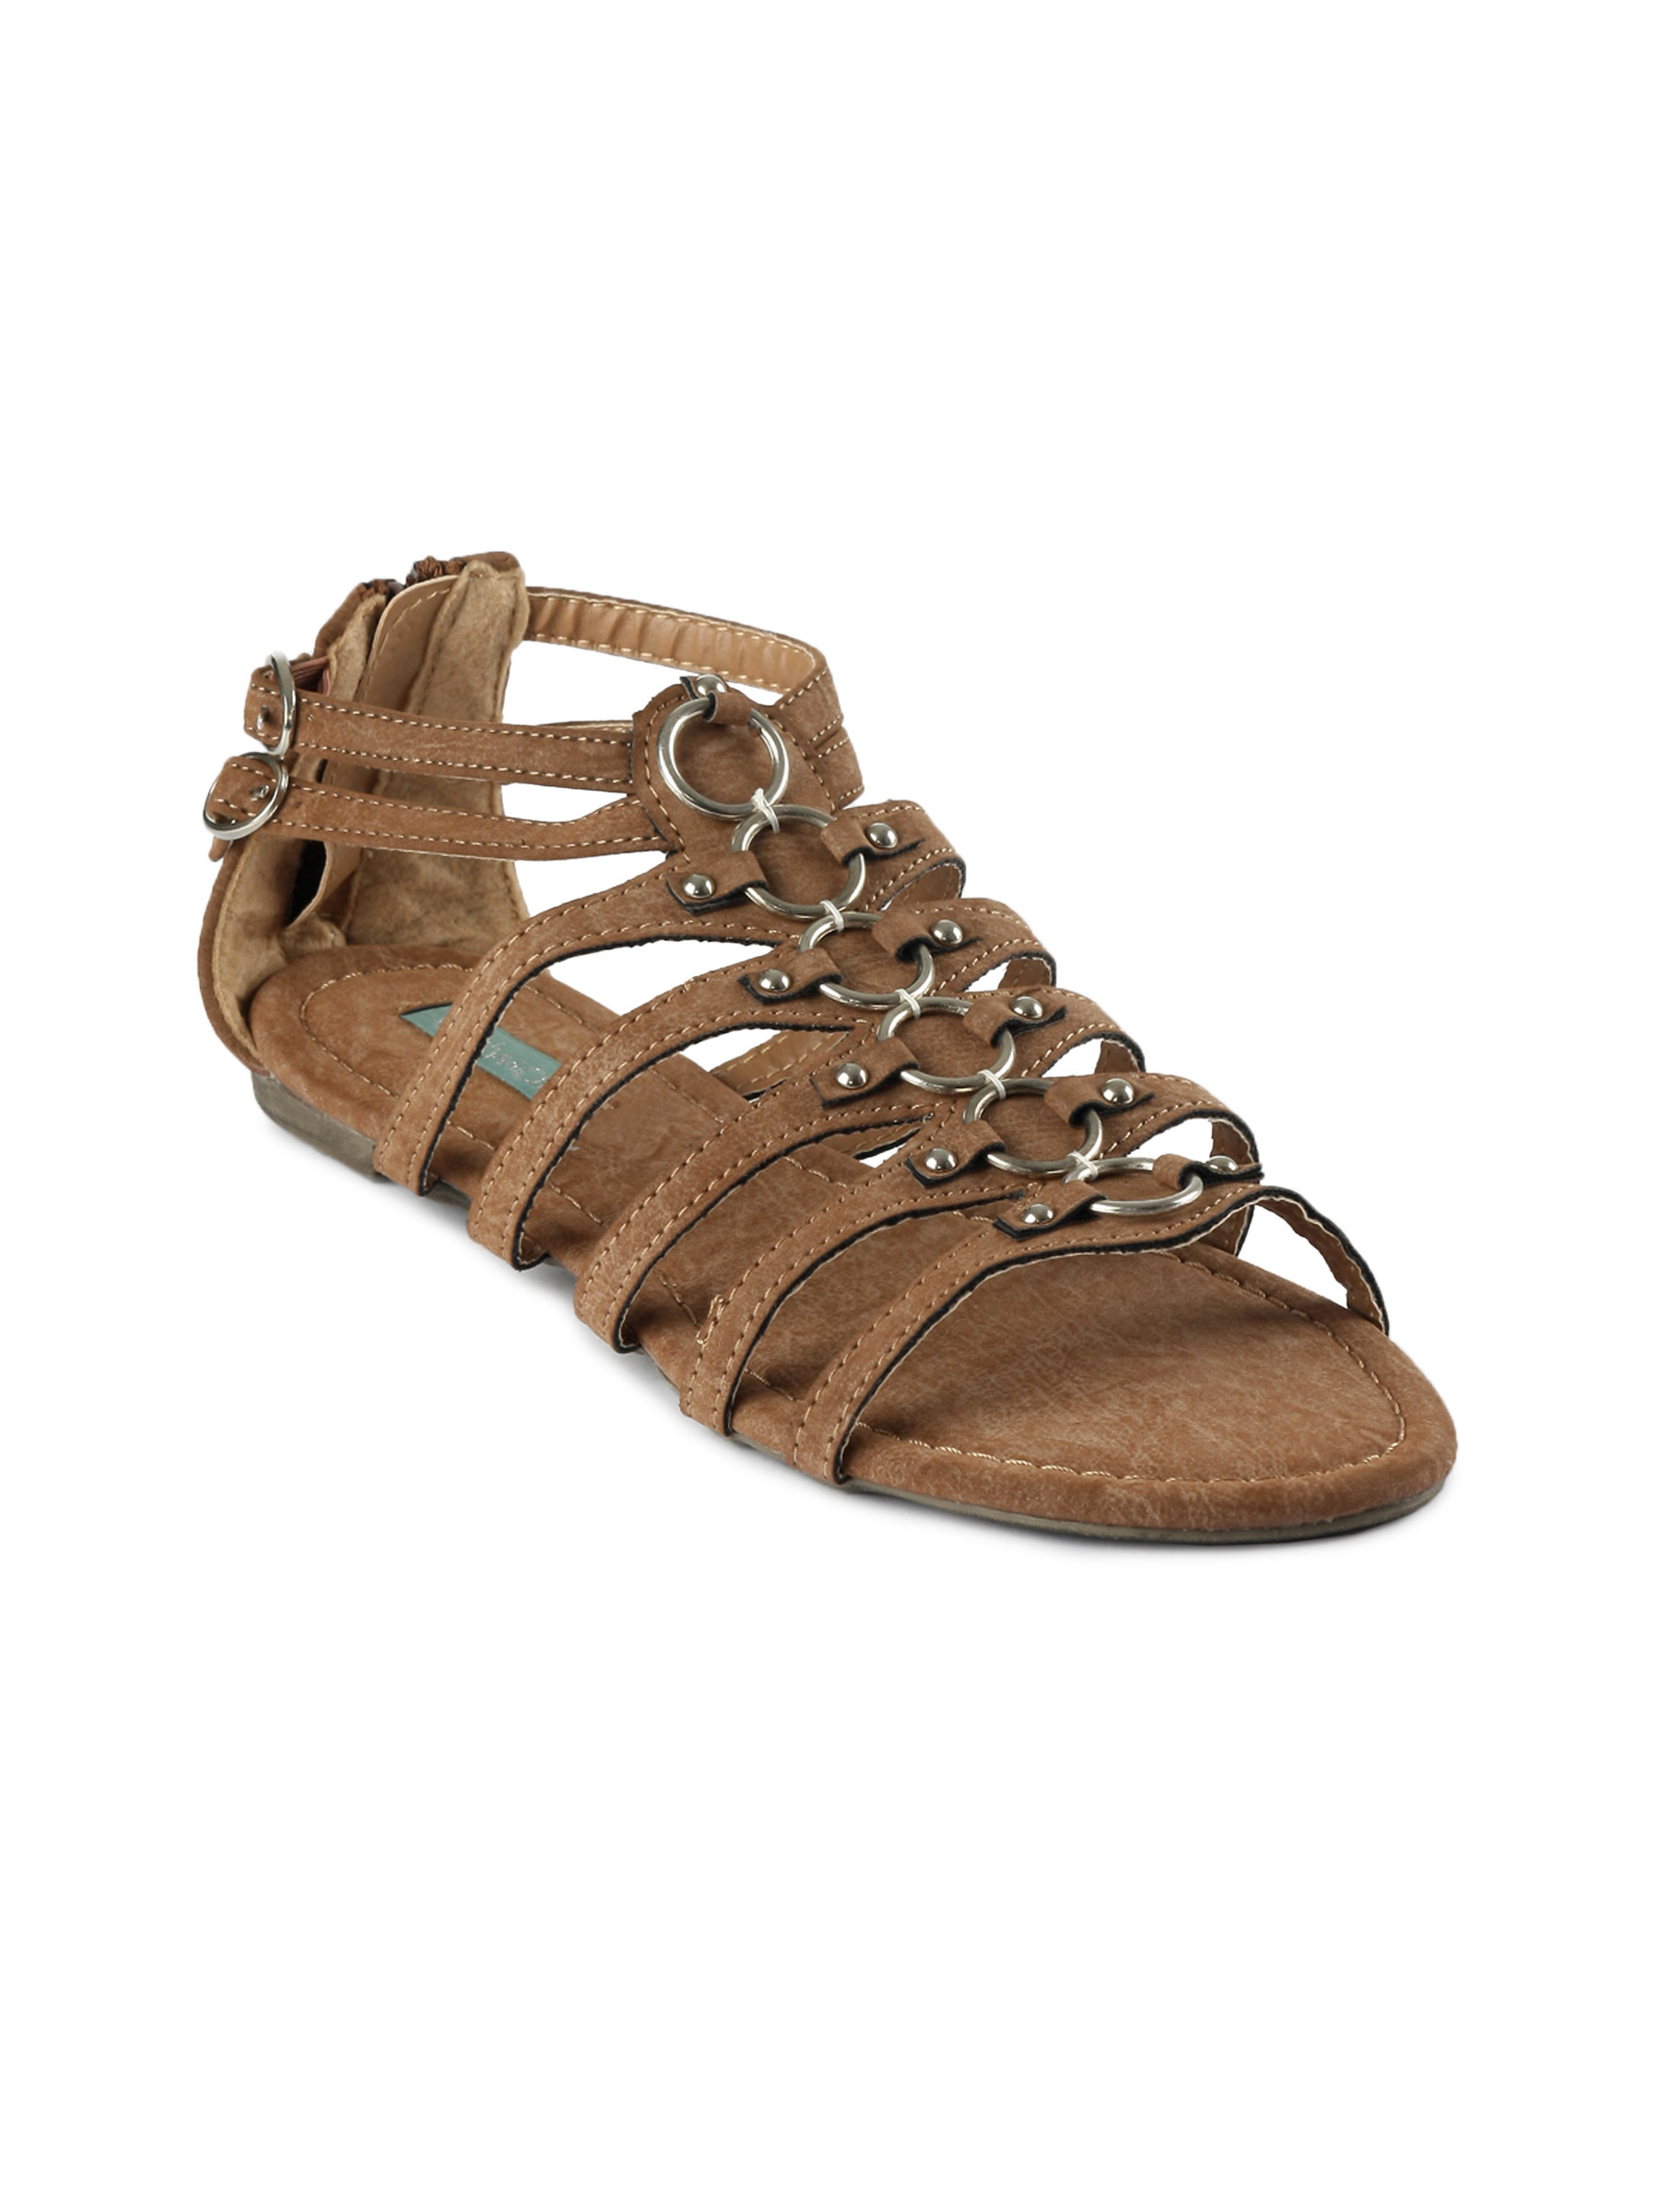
Catwalk Women Casual Brown Flats
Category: Footwear / Shoes / Heels
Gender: Women
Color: Brown
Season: Winter 2015
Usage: Casual